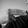
ASL letter: H